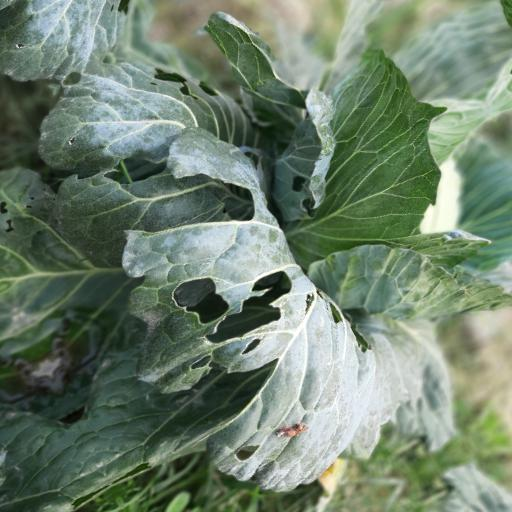
Label: Black Rot